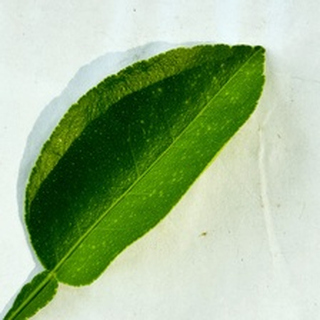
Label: healthy_lemon